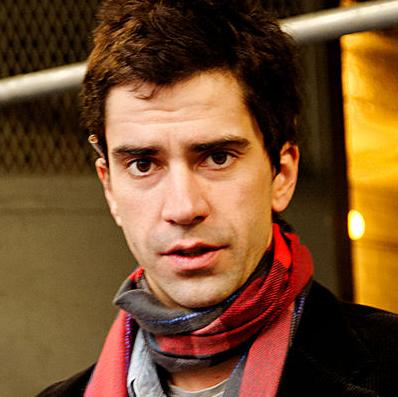
Age: 34